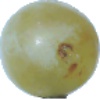
Label: Grape White 1